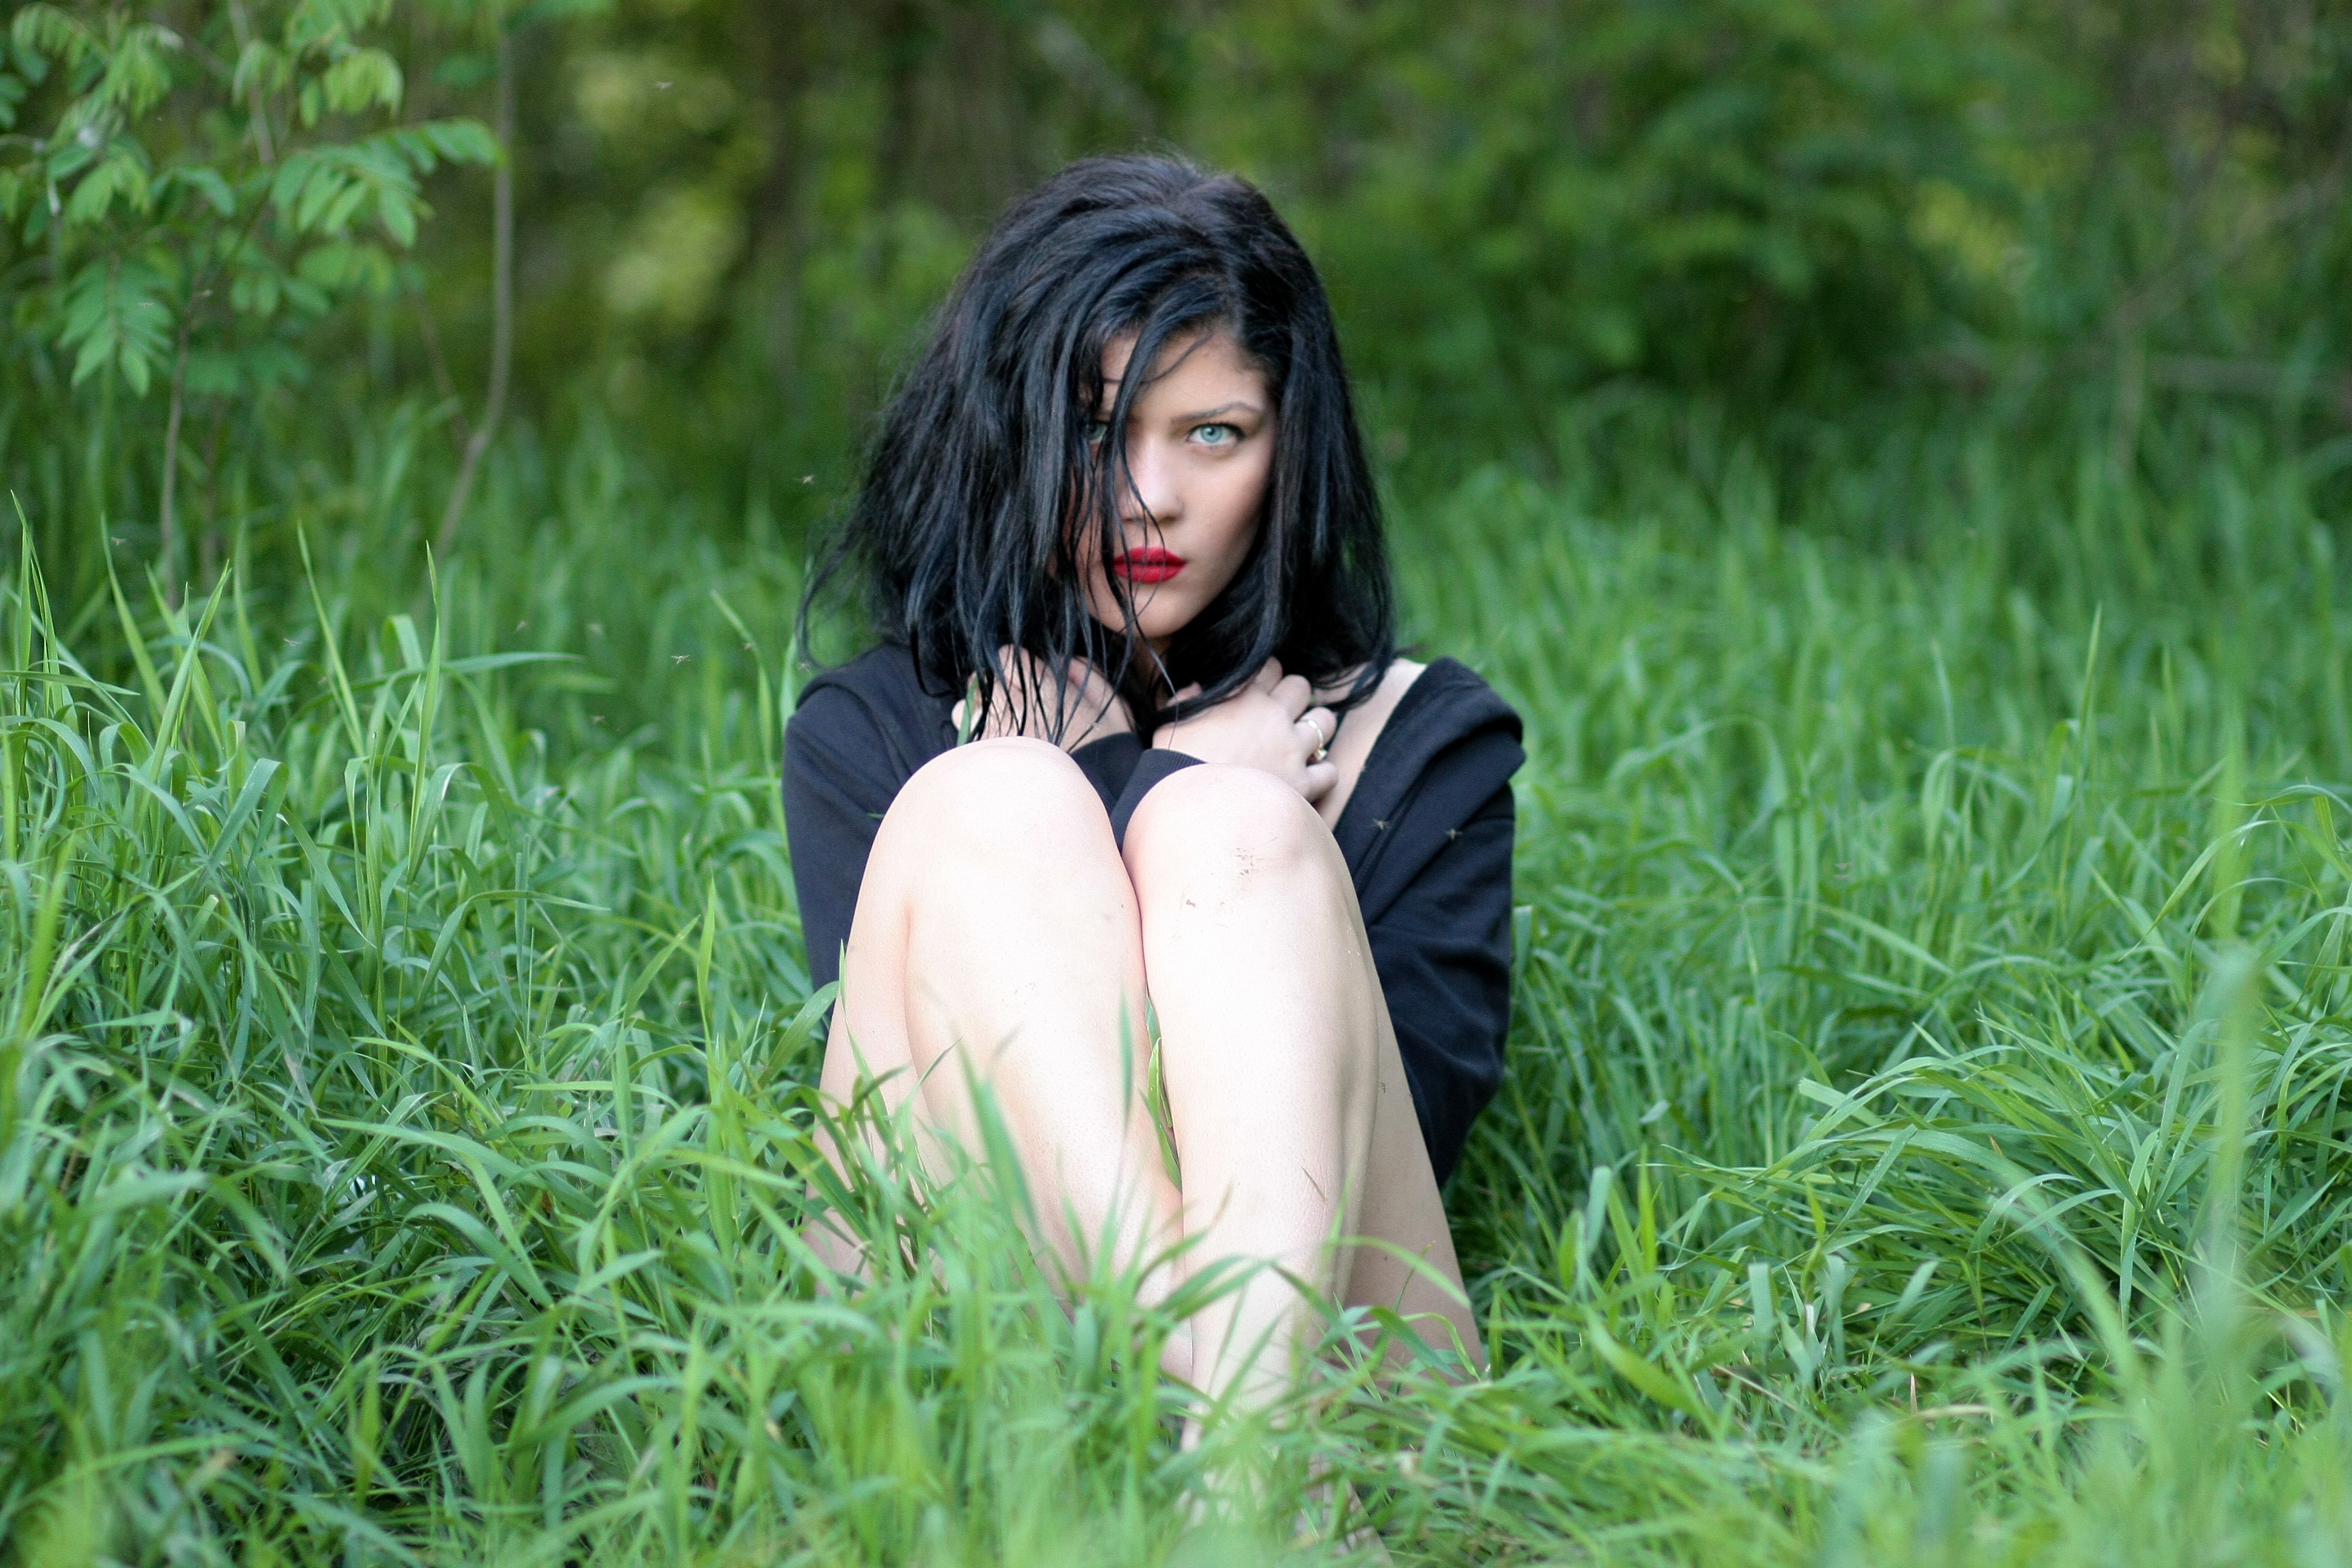
nature, grass, person, cold, girl, woman, lawn, photography, meadow, sunlight, flower, brunette, model, green, romance, lady, dress, photograph, skin, beauty, habitat, emotion, scared, blue eyes, photo shoot, sense, portrait photography, human positions